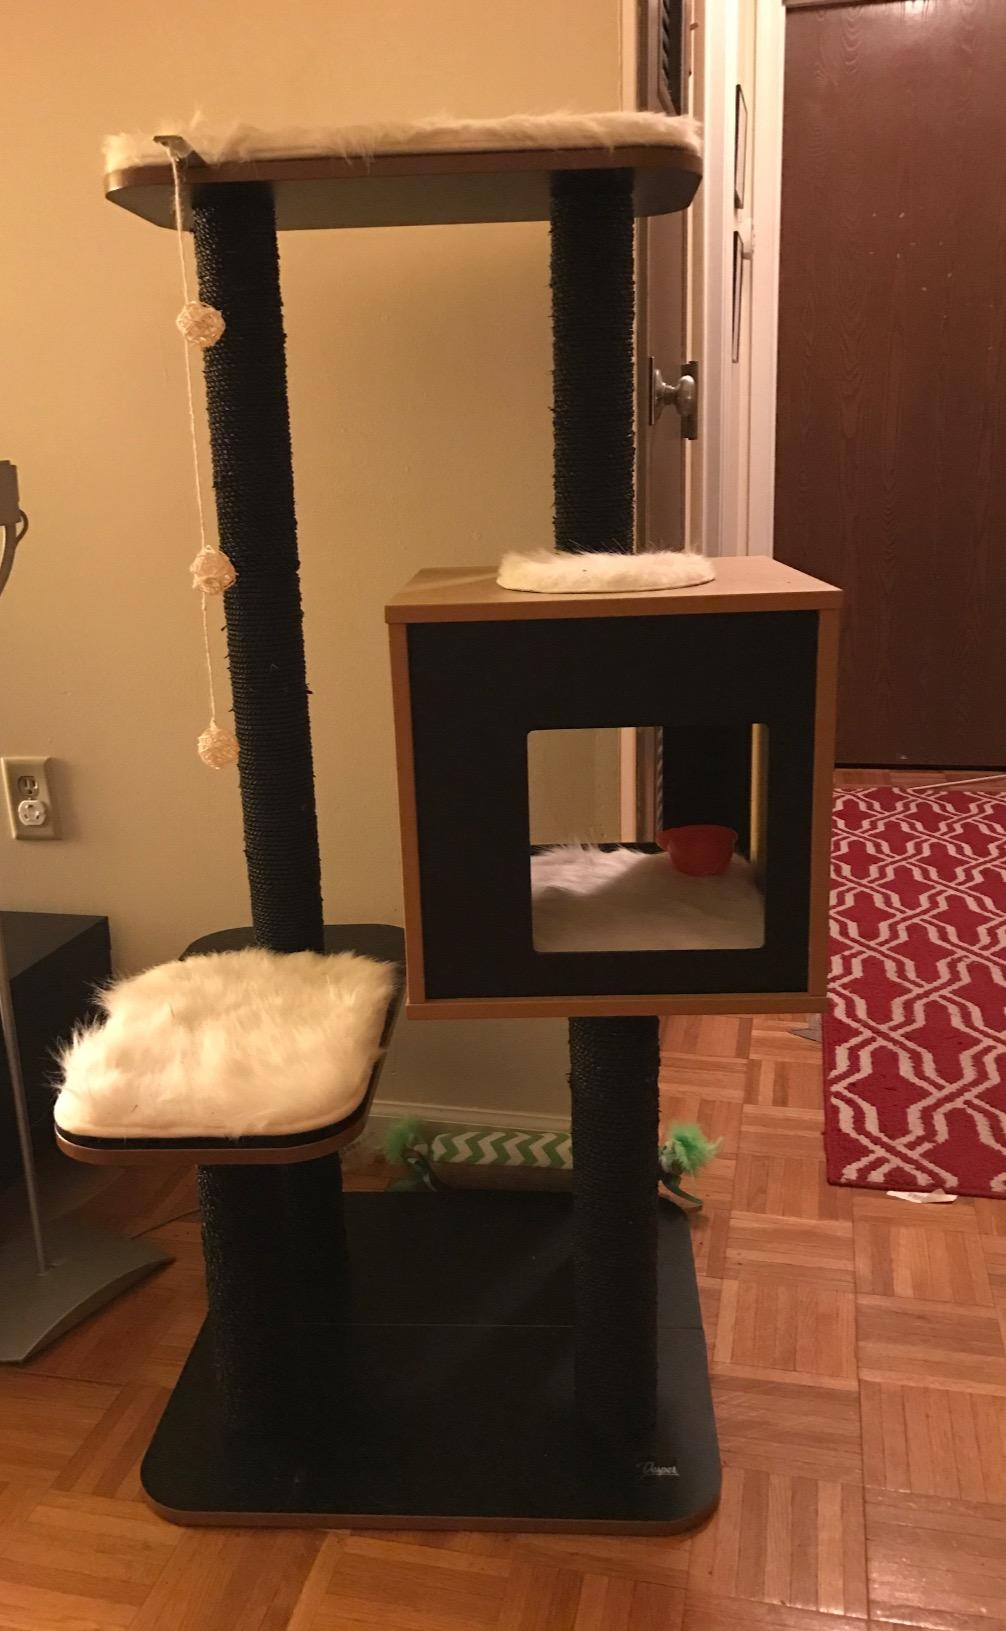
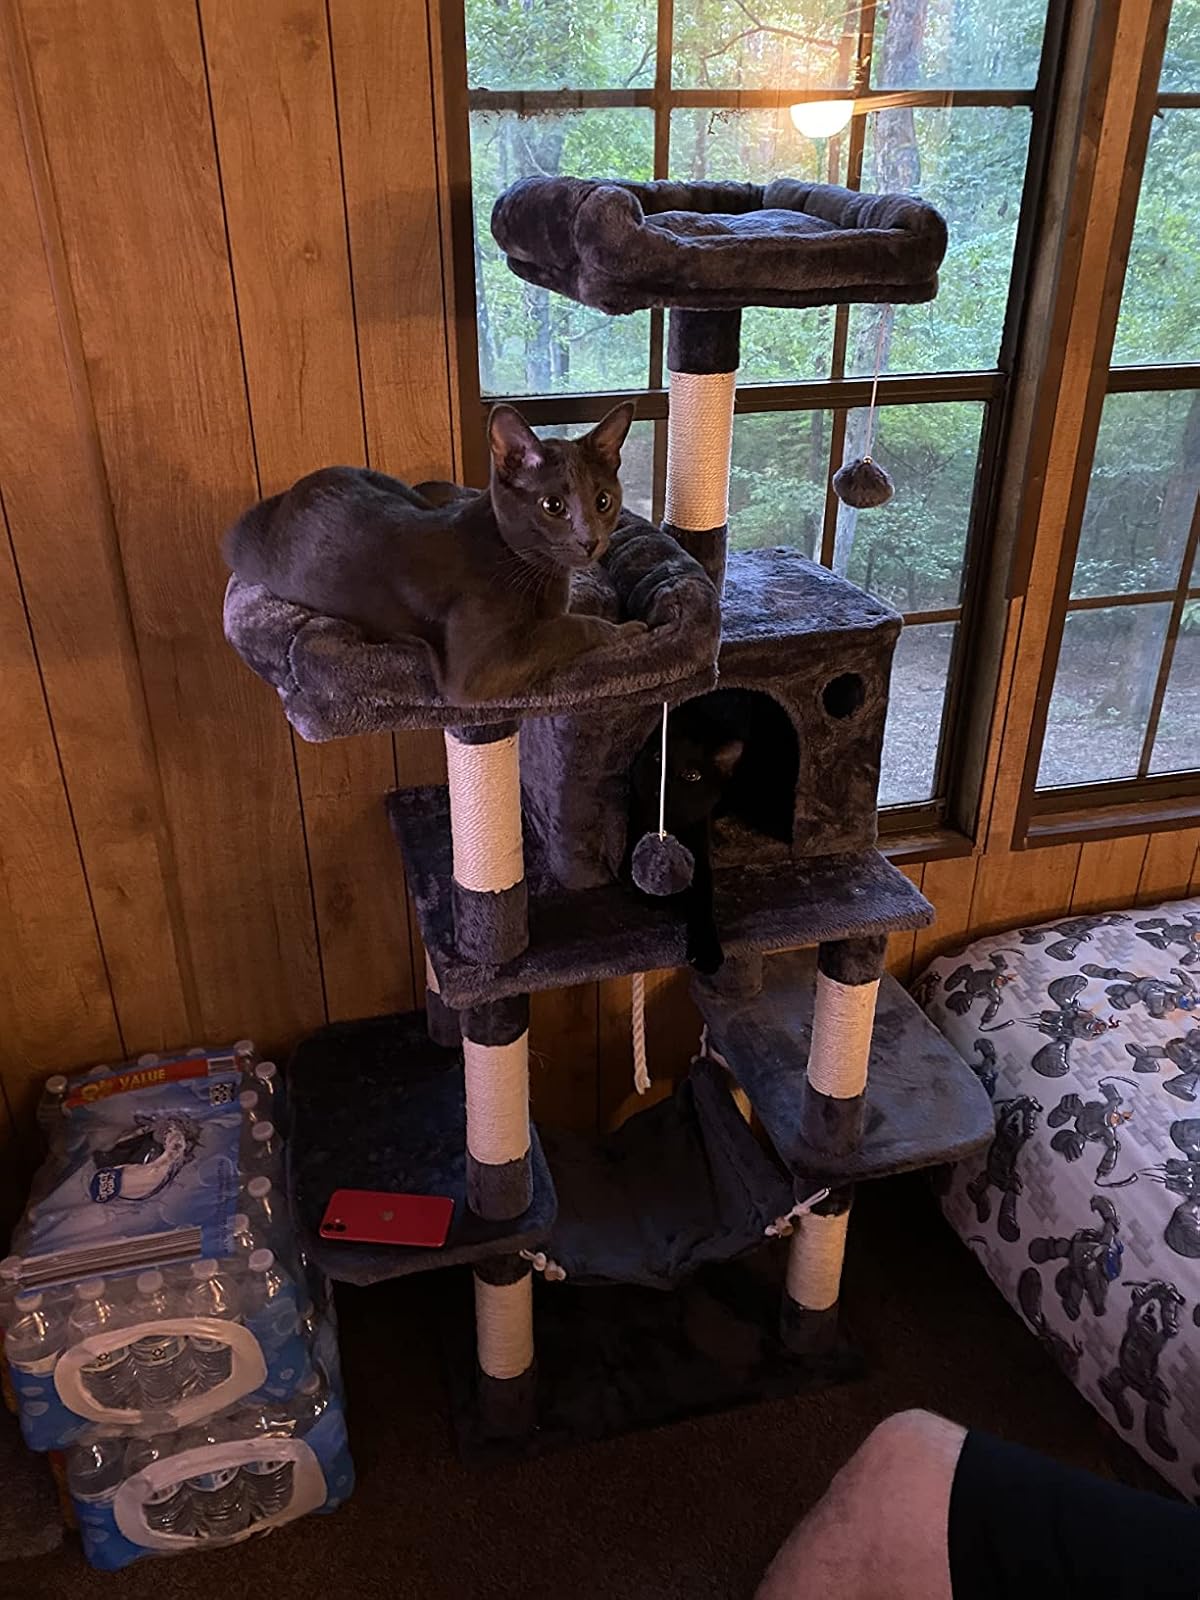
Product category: items_cat tree
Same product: no